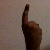
The image shows a hand gesture representing the number 1 in Indian Sign Language.